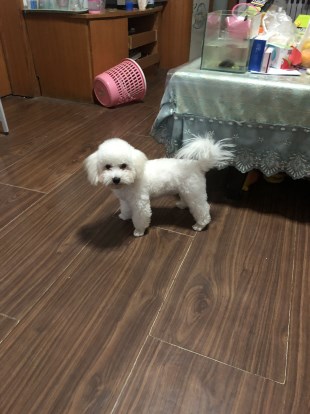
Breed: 3083-n000117-Bichon_Frise